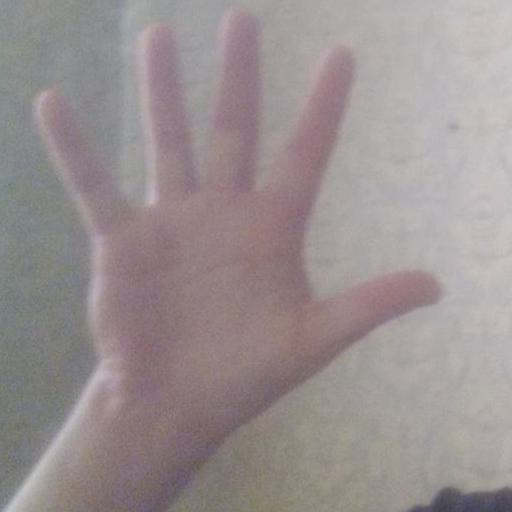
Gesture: palm